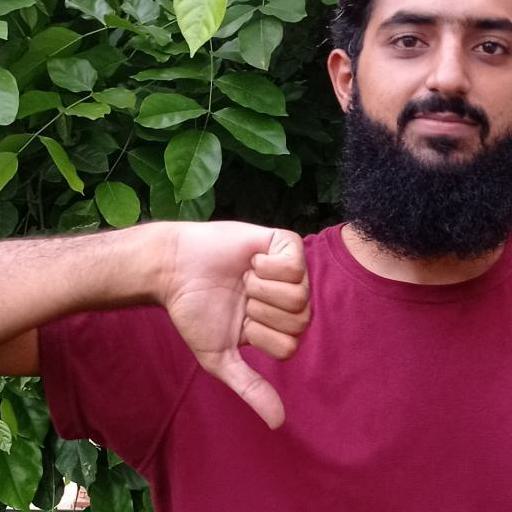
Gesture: dislike